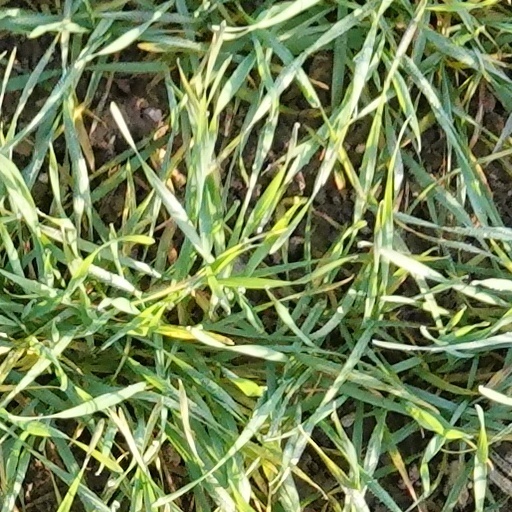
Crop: wheat